Trigonometric series

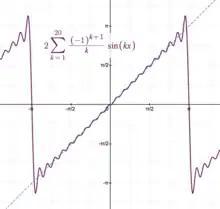
The Fourier series for the identity function suffers from the Gibbs phenomenon near the ends of the periodic interval.

Let the function formula_8 on formula_9 be extended periodically (see sawtooth wave). Then its Fourier coefficients are: